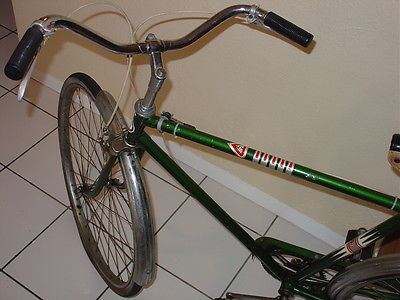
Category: bicycle